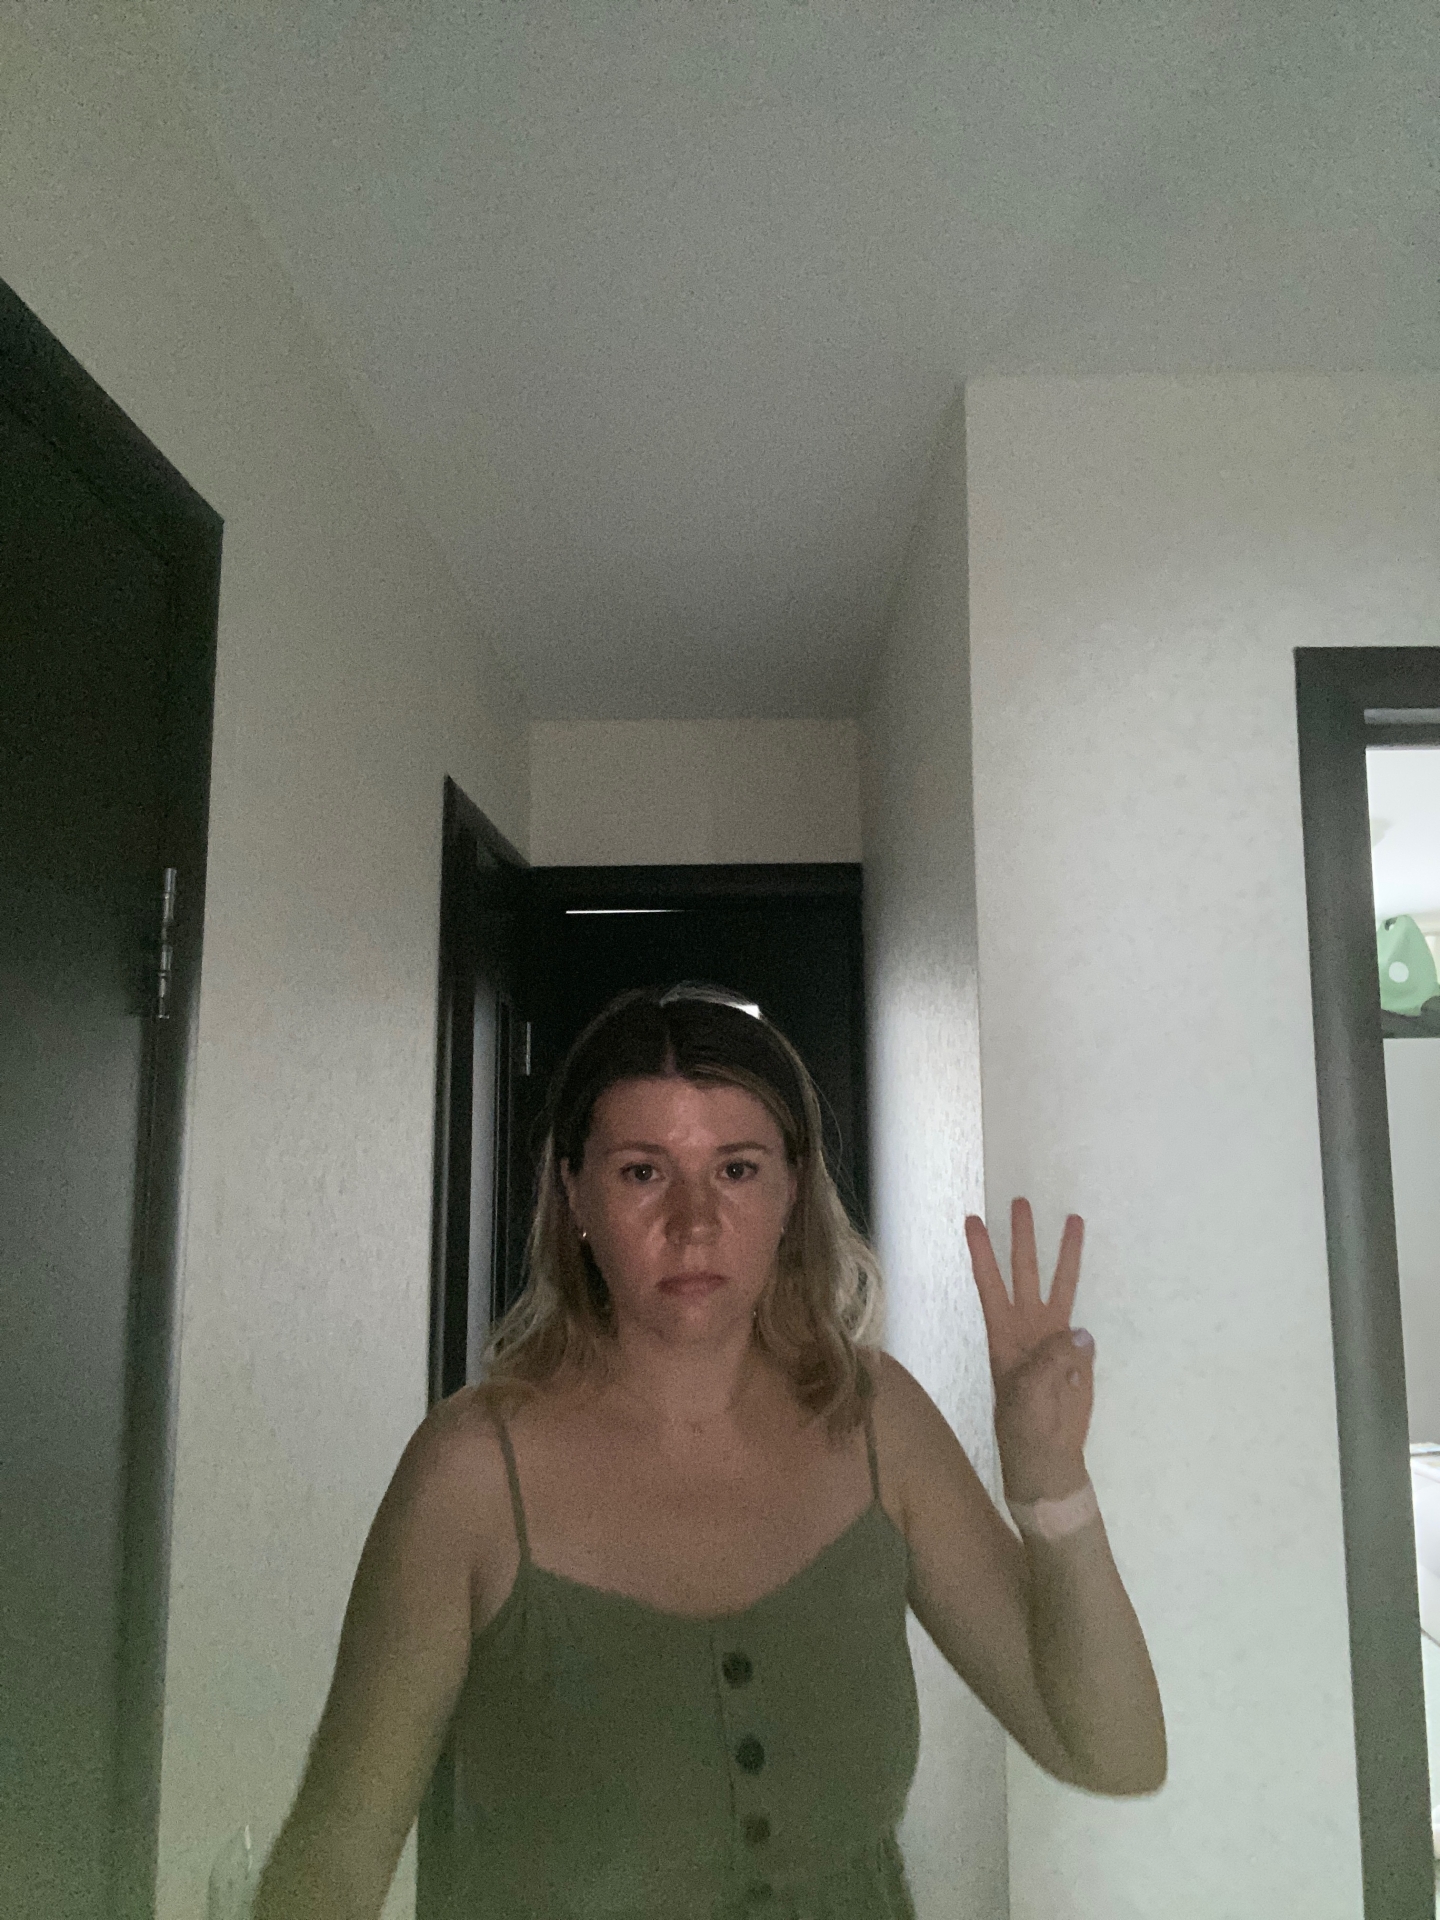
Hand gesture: three